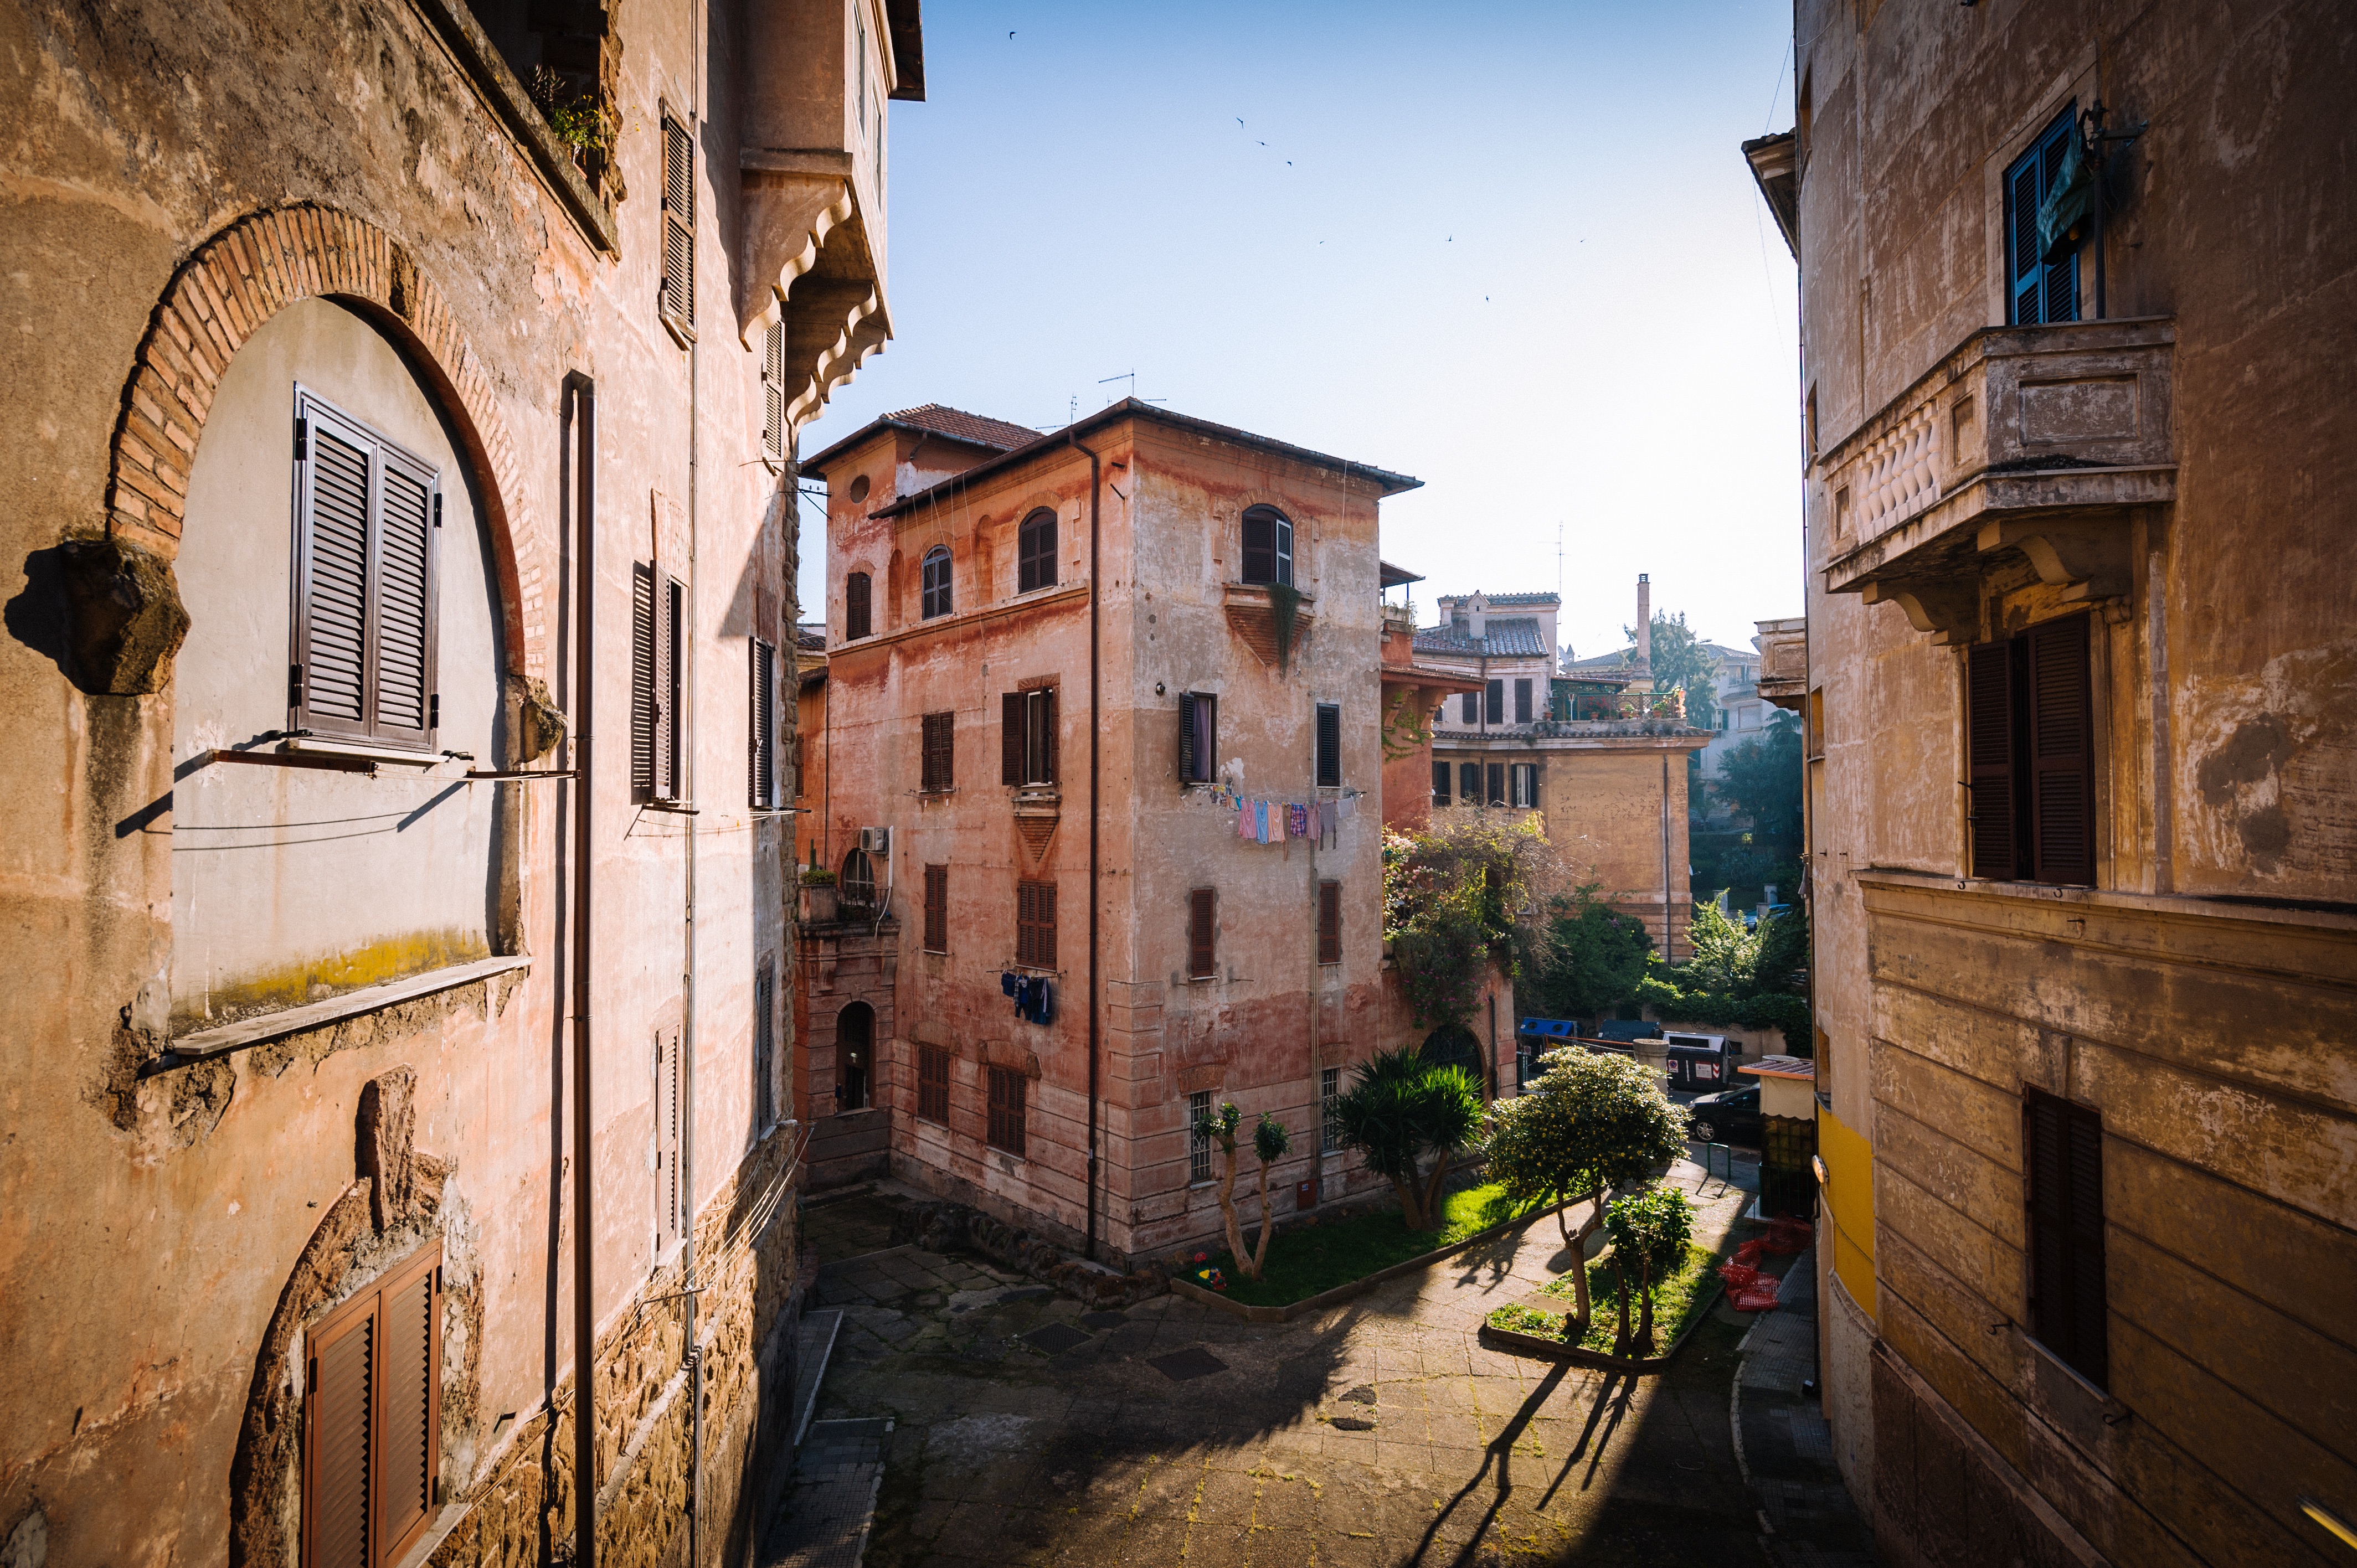
architecture, road, street, town, building, alley, city, wall, cityscape, travel, village, facade, tourism, waterway, infrastructure, estate, middle ages, neighbourhood, ancient rome, urban area, ancient history, geographical feature, human settlement